NK Zagreb

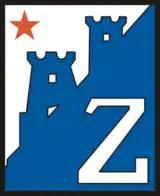
Crest of "Fizkulturno društvo Zagreb" used in post-WWII era

After the Second World War, Fizkulturno društvo Zagreb ("Zagreb Sports Society") or short FD Zagreb was established on 10 October 1946 by merging newly founded local clubs Sloboda and Tekstilac with re-established Amater and Grafičar. Among them, Grafičar was the club with the biggest reputation and results dating back to 1908 when it was founded under the name Hrvatski (tipografski) športski klub Zagreb ("Croatian (Typographic) Athletic Club Zagreb").